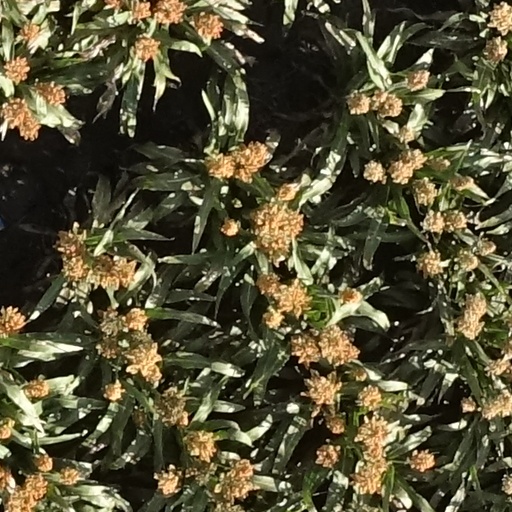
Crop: sorghum